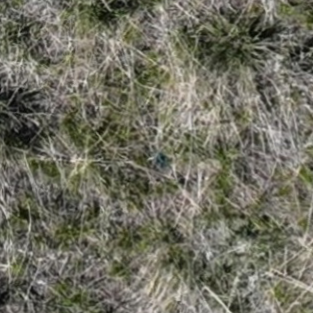
Month: may
Dye color: blue
Dye concentration: high